Megalneusaurus

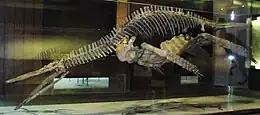
Mounted skeleton of the thalassophonean "Peloneustes", a small pliosaurid closely related to "Megalneusaurus"

When Knight made the discovery of the first known fossils of "Megalneusaurus" official in 1895, they were first classified in the genus "Cimoliosaurus", a plesiosauroid currently classified in the family Elasmosauridae. However, this classification was deliberately provisional by Knight, because the fossils were not prepared enough at the time to allow the specimen to be precisely classified. It was in 1898 that Knight discovered that it was in fact a pliosaur, comparing it to the pliosaurids "Pliosaurus" and "Peloneustes", although he also noted the anatomical resemblance with the plesiosaurid "Plesiosaurus". Studies published from the second half of the 20th century agree that "Megalneusaurus" was most likely a pliosaurid. In 2009, McHenry questioned the validity of "Megalneusaurus", judging the holotype specimen to be non-diagnostic and possibly representing a "nomen dubium" or another taxon better known in other localities around the world. Some years before the writing of McHenry's thesis, Ellis already mentioned in 2003 that many researchers doubted the diagnostic nature of the holotype specimen due to the loss of the previously mentioned fossils, although he also points out that some are of the opposite opinion. This explains why the name "Megalneusaurus" is still preserved in some later studies. In 2013, British paleontologist Roger B. J. Benson and his American colleague Patrick S. Druckenmiller named a new clade within Pliosauridae, Thalassophonea. This clade included the "classic", short-necked pliosaurids while excluding the earlier, long-necked, more gracile forms. "Megalneusaurus" has since been seen as a large representative, although no study addressing its phylogenetic position has yet been published.